In the Shadow of the Moon (2019 film)

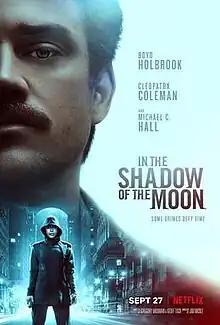
Official poster

In the Shadow of the Moon is a 2019 American science fiction thriller film. Directed by Jim Mickle and written by Gregory Weidman and Geoff Tock, it stars Boyd Holbrook, Cleopatra Coleman, and Michael C. Hall. It had its world premiere at Fantastic Fest on September 21, 2019, before it was released on Netflix on September 27, 2019.